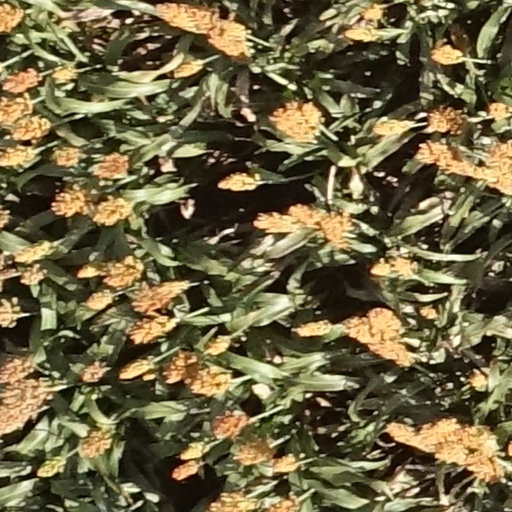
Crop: sorghum